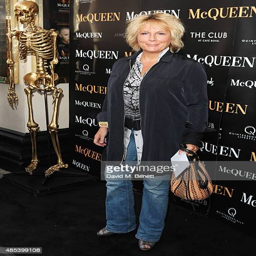
actor attends the press night performance